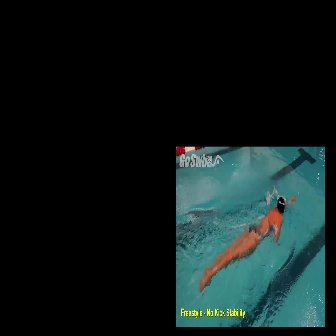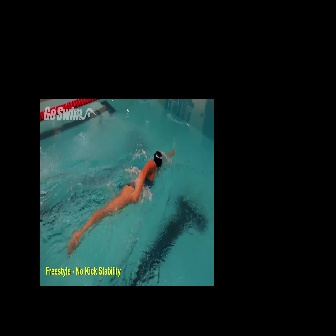
  Please identify the target specified by the bounding box [199,195,297,292] in the first image and locate it in the second image. Return the coordinates in [x_min,y_min,x_max,y_max] format.
Answer: [67,149,175,257]